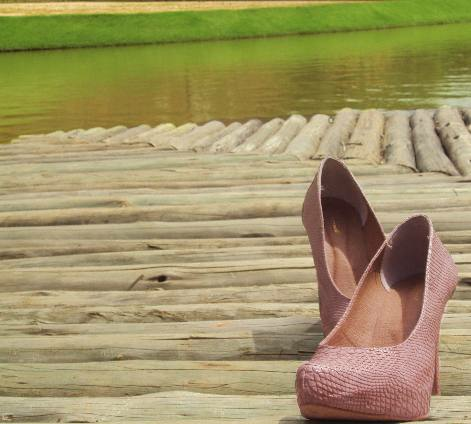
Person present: No